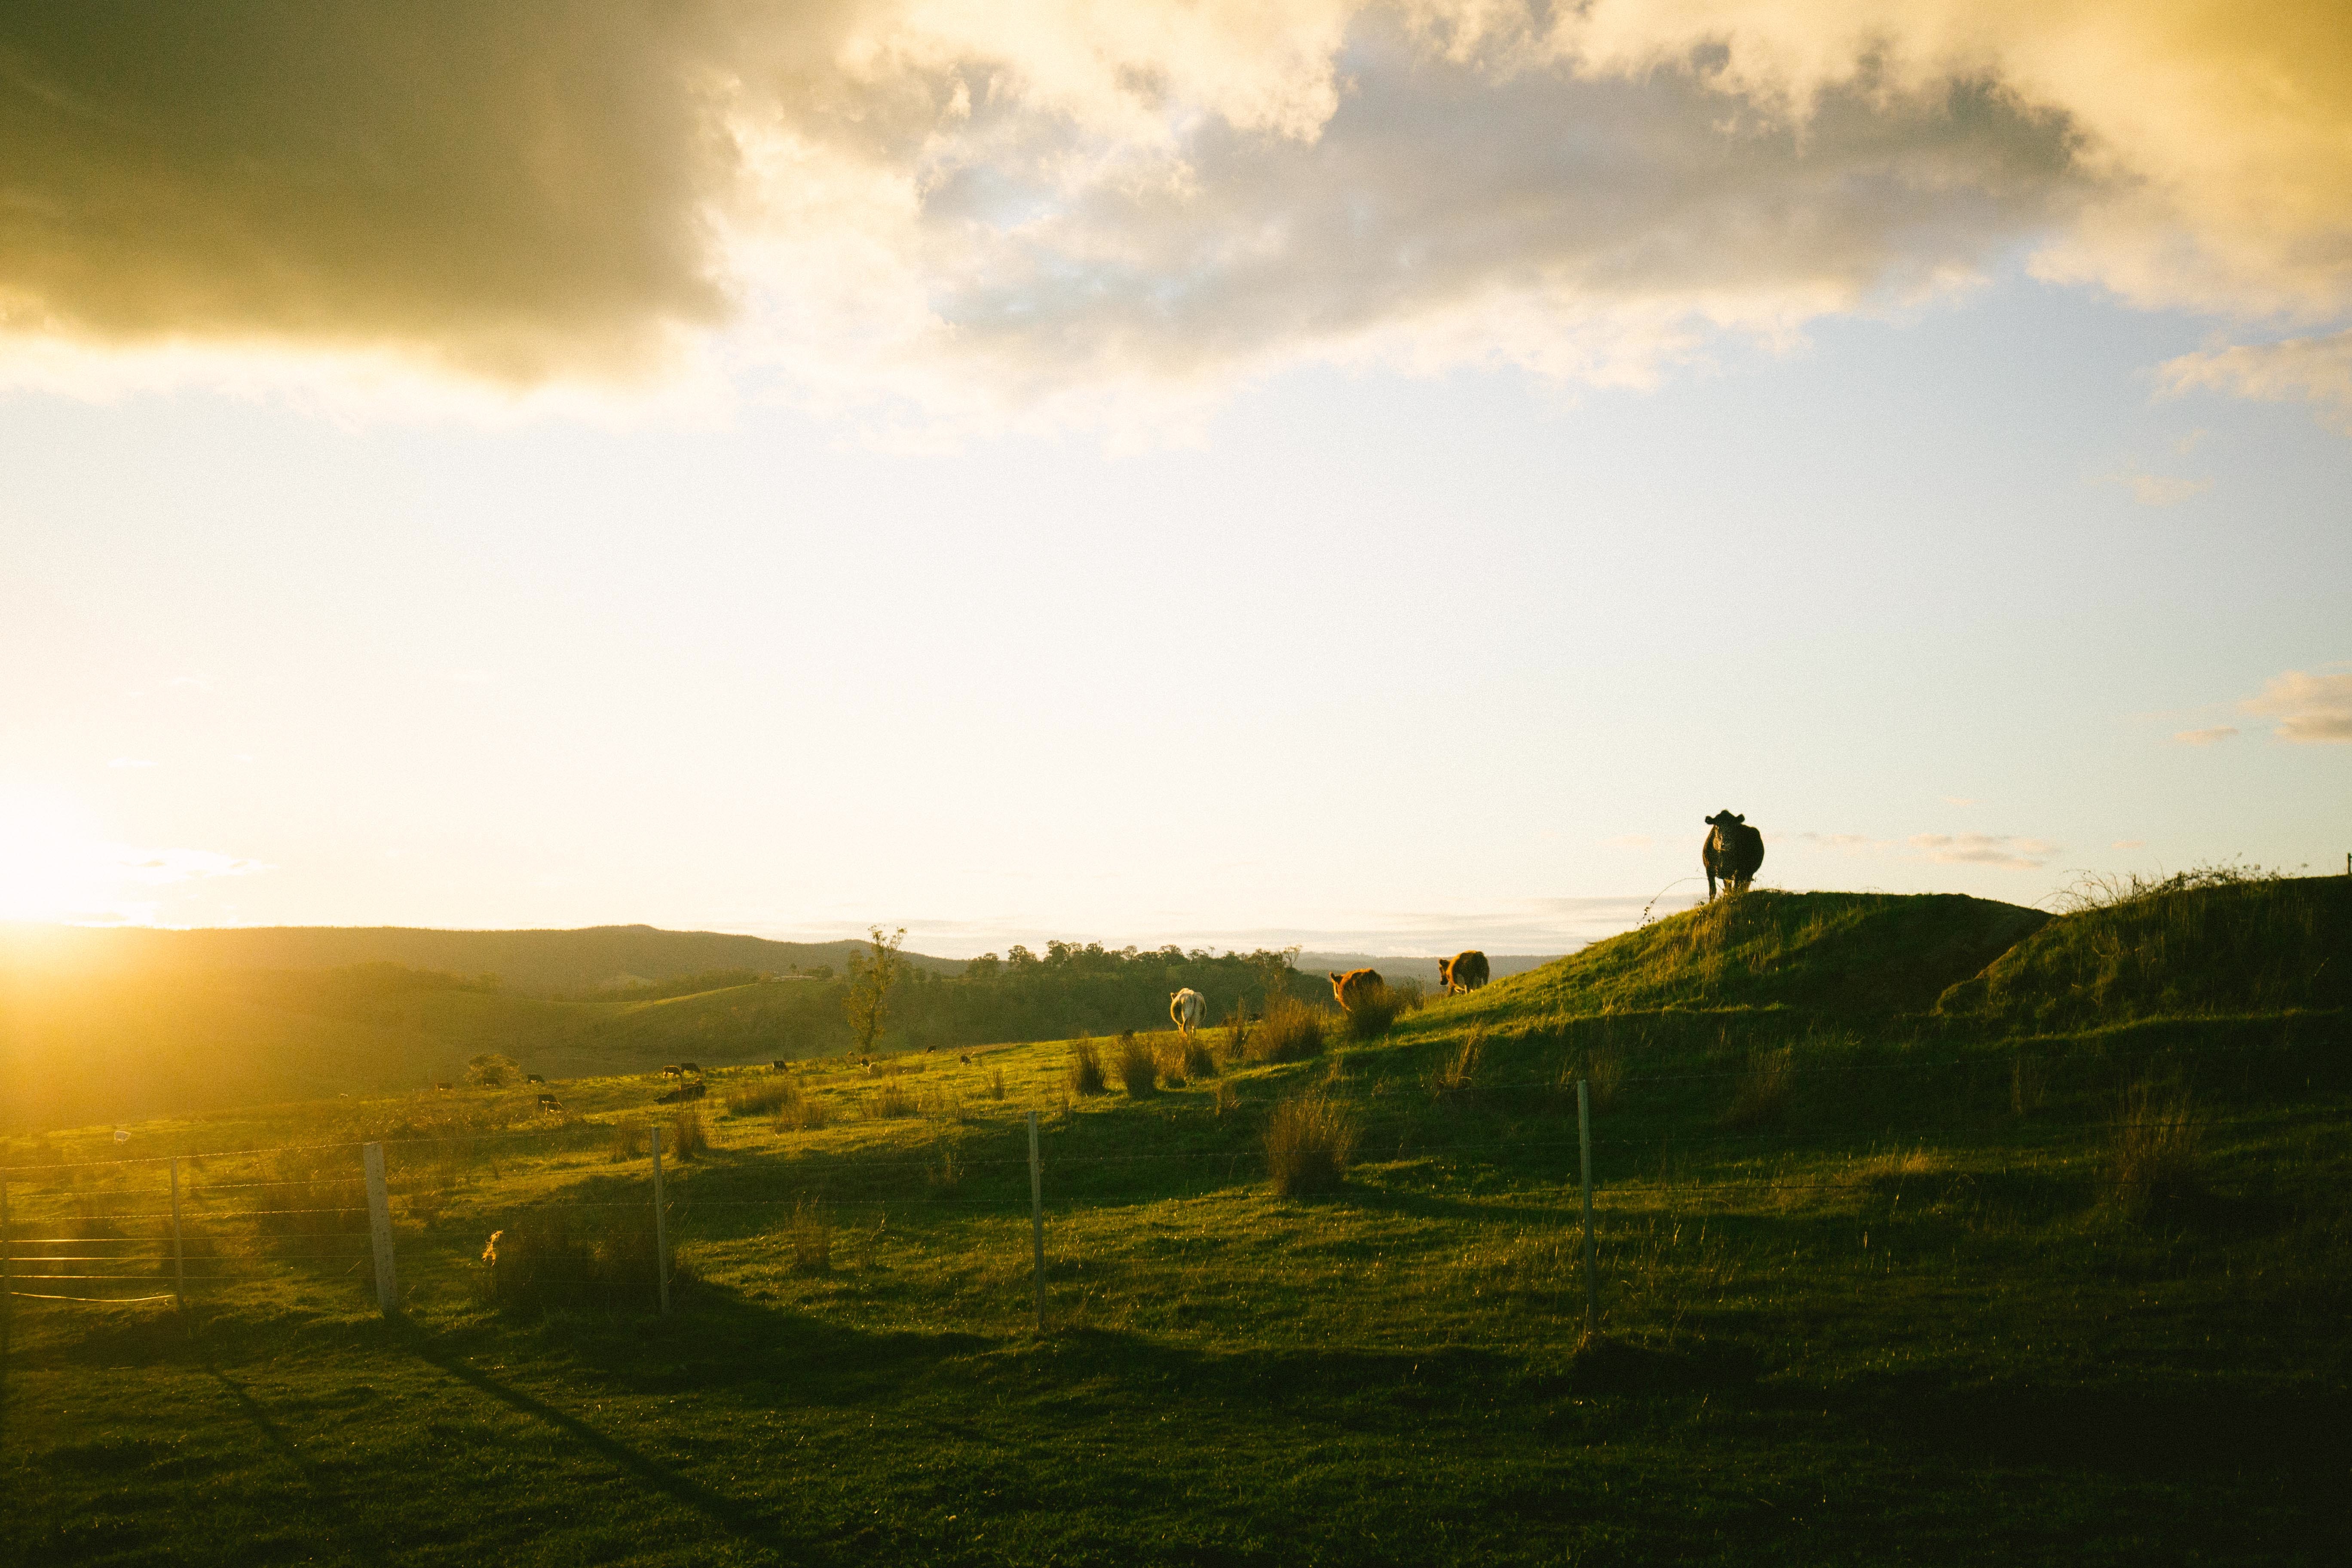
landscape, sea, coast, tree, nature, grass, horizon, mountain, cloud, sky, sun, sunrise, sunset, field, meadow, sunlight, morning, hill, dawn, dusk, evening, agriculture, grassland, rural area, meteorological phenomenon, atmospheric phenomenon, atmosphere of earth